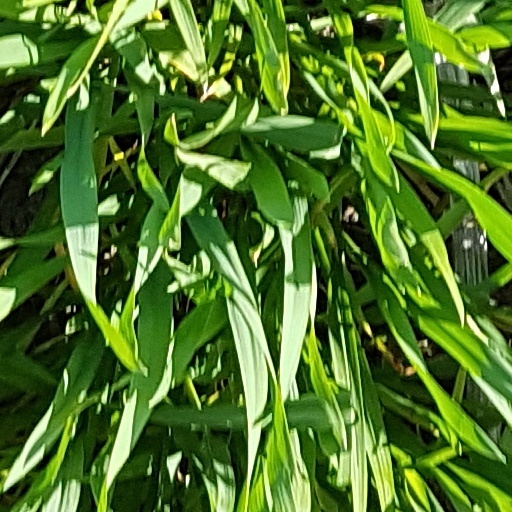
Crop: wheat